Mormon (word)

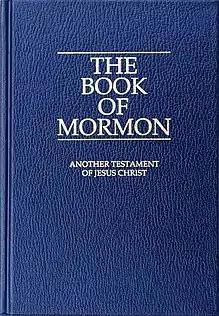
Book of Mormon as printed by The Church of Jesus Christ of Latter-day Saints (2009)

The word Mormon most colloquially denotes an adherent, practitioner, follower, or constituent of Mormonism in restorationist Christianity. "Mormon" also commonly refers, specifically, to a member of the Church of Jesus Christ of Latter-day Saints (LDS Church), which is often colloquially, but imprecisely, referred to as the "Mormon Church". In addition, the term "Mormon" may refer to any of the relatively small sects of Mormon fundamentalism, and any branch of the Latter Day Saint movement that recognizes Brigham Young as the successor to founder Joseph Smith. The term "Mormon" applies to the religion of Mormonism, as well as its culture, texts, and art.